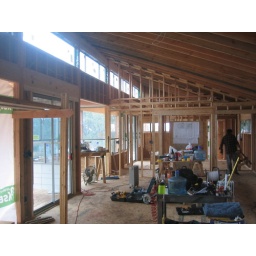
the living room and kitchen spaces looking to the bedroom beyond in the Plat House. Photo by Owner.